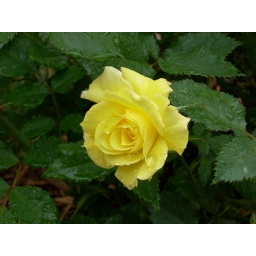
an unidentified yellow rose in our garden